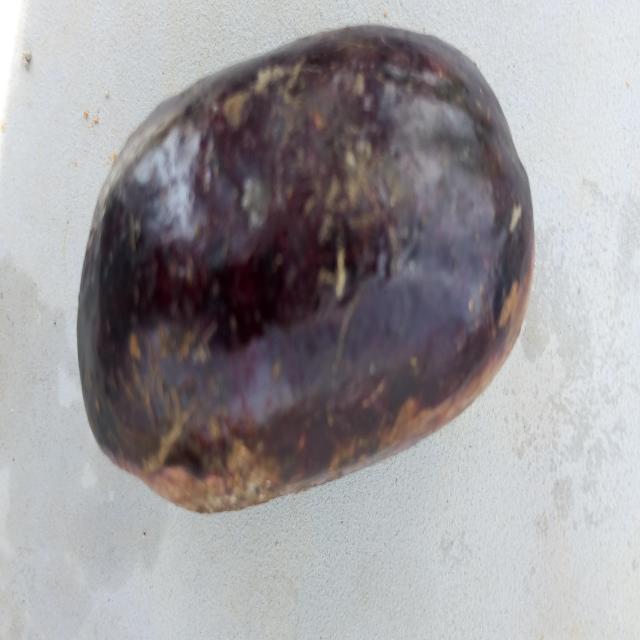
Plum grade: rotten